Sir Bevil Grenville's Monument

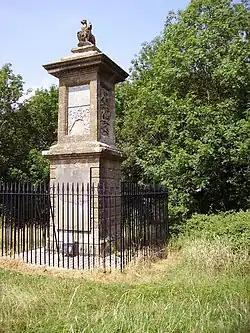
Sir Bevil Grenville's monument, at the place where on 5 July 1643 he fell mortally wounded

Sir Bevil Grenville's Monument is a monument erected in 1720 on Lansdown Hill, then called Lansdowne Hill, in Charlcombe parish about north-west of the city of Bath, in Somerset, England. It was designated a Grade II* listed structure in 1956, and a scheduled monument in 1950.